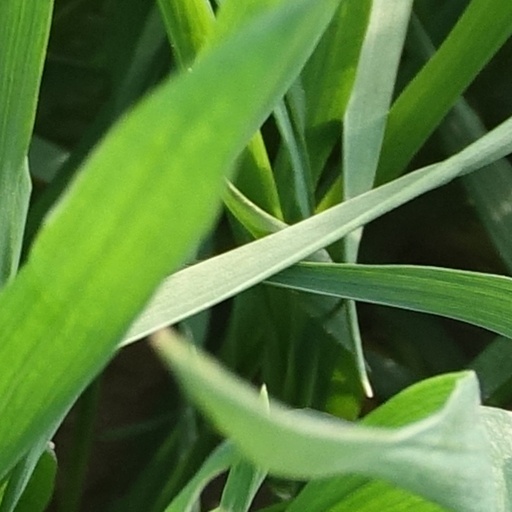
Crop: wheat